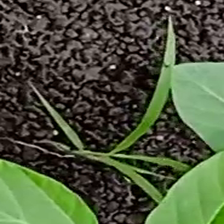
Weed species: Digitaria_SP_(Digitaria Sanguinalis )